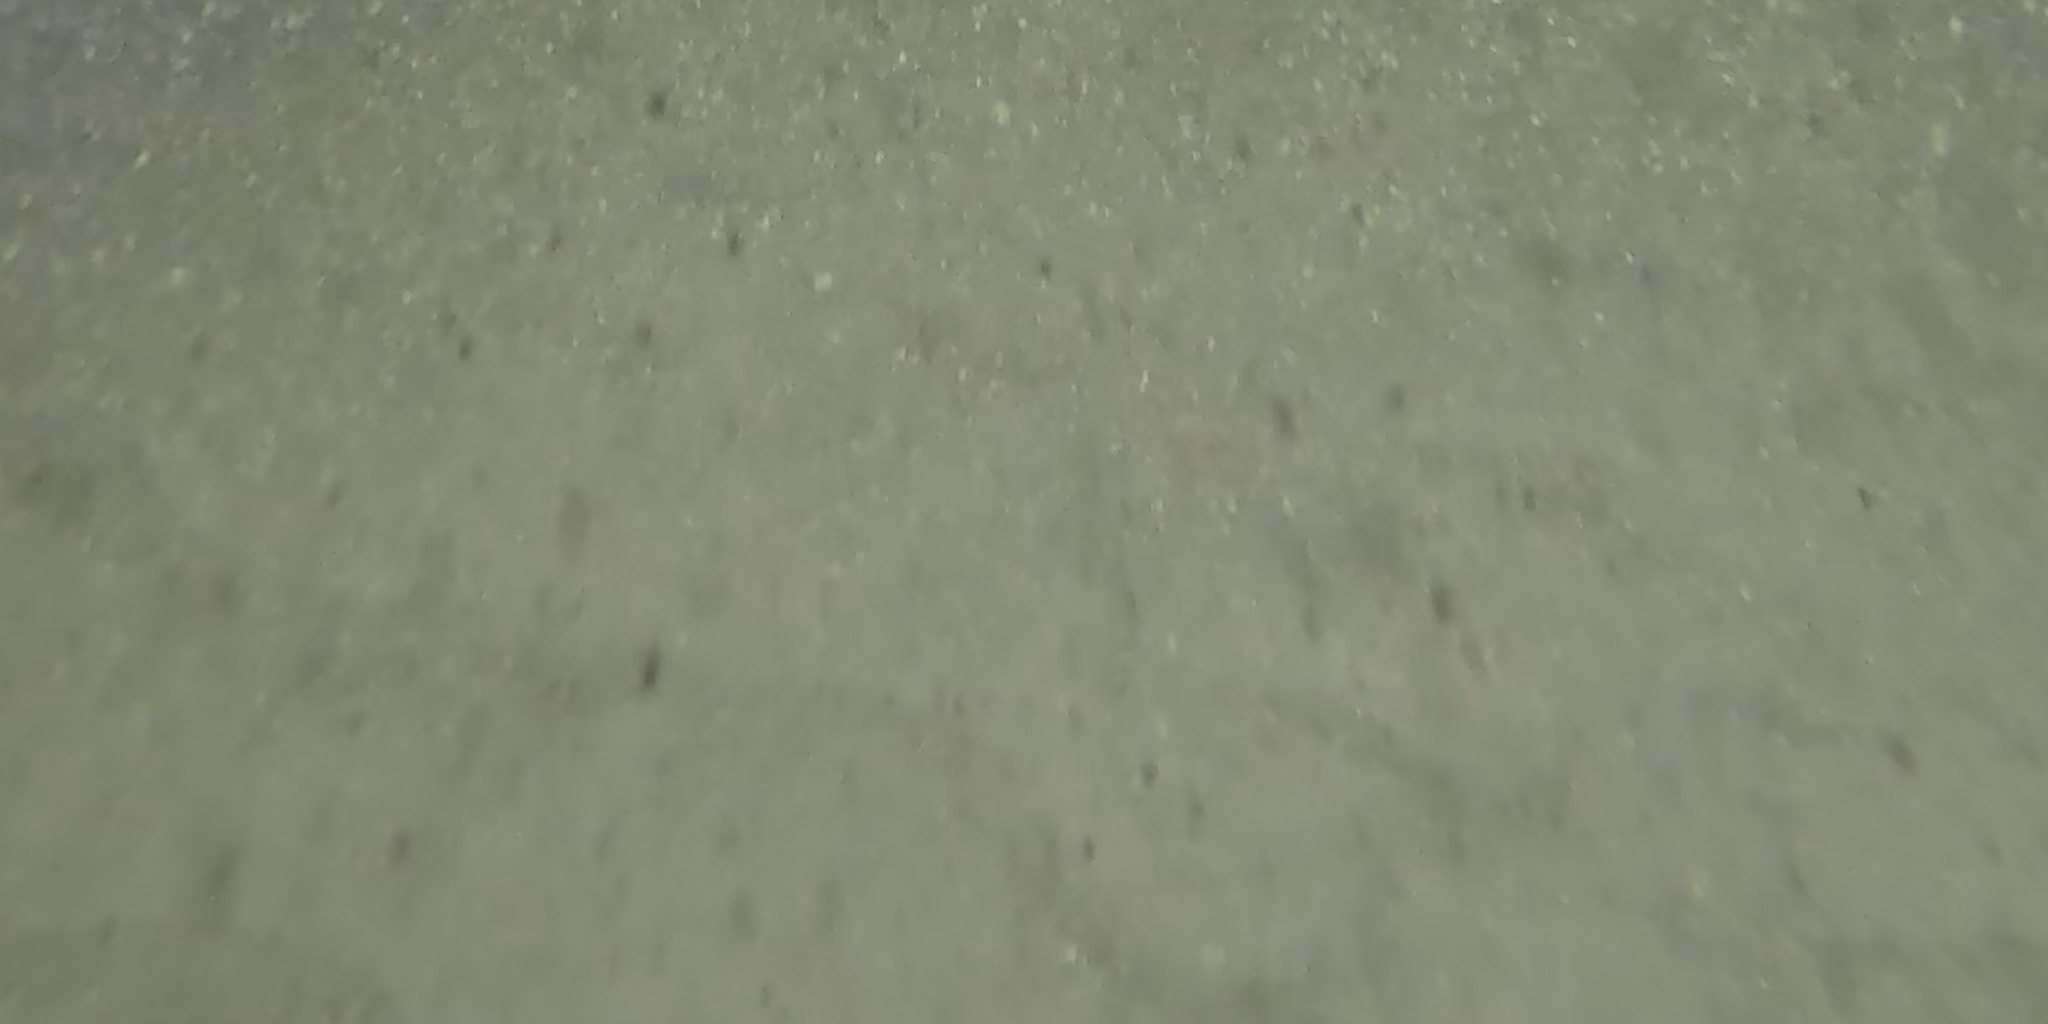
Seabed habitat: sand